Rust and Bone (short story collection)

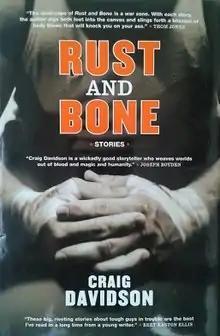
First edition

Rust and Bone is a collection of short stories by Canadian author Craig Davidson, first published in 2005 by Viking Canada. Four of the short stories were published in the Canadian literary magazines "Event", "Prairie Fire" and "The Fiddlehead" before being collected in a single work. The 2012 film "Rust and Bone" was adapted from one of the stories.